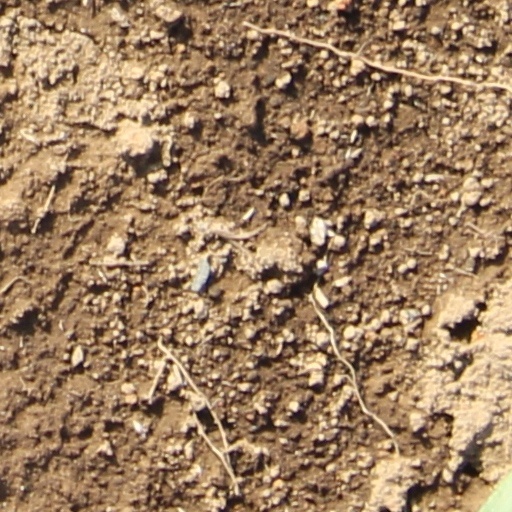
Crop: wheat